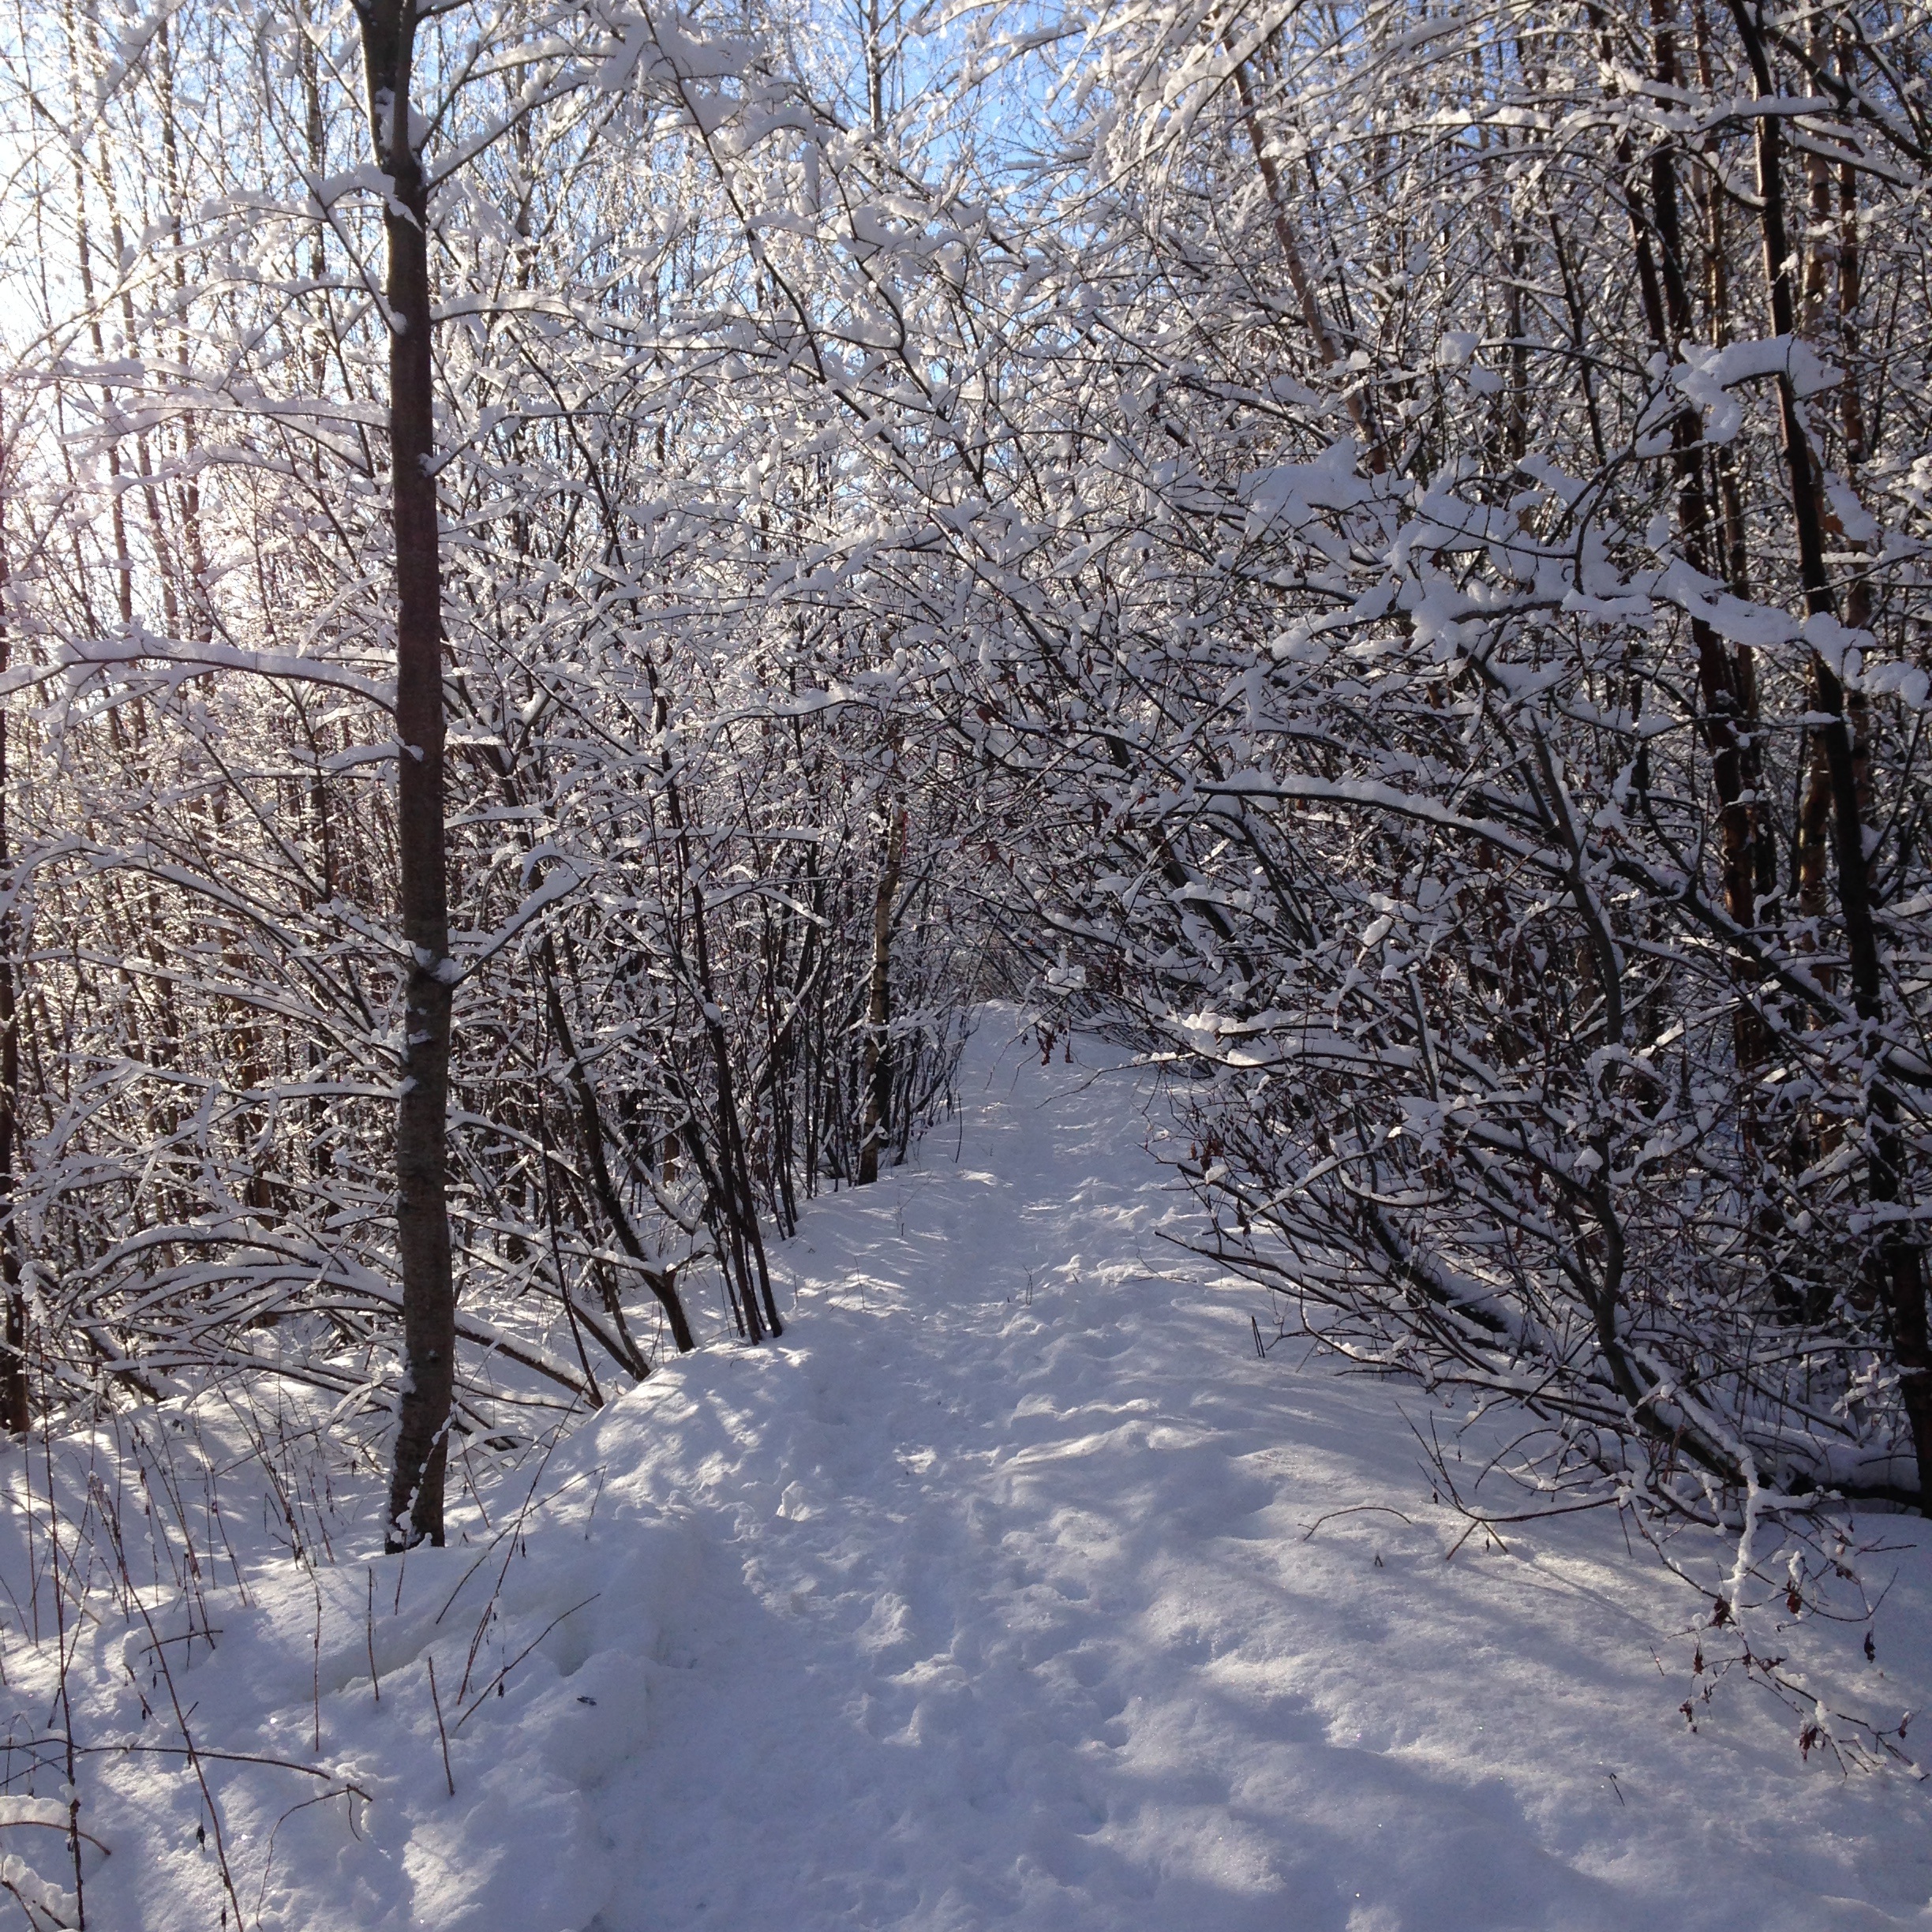
tree, forest, branch, snow, winter, sun, trail, frost, weather, season, winter landscape, russia, woodland, habitat, snow winter nature, winter forest, freezing, winter road, natural environment